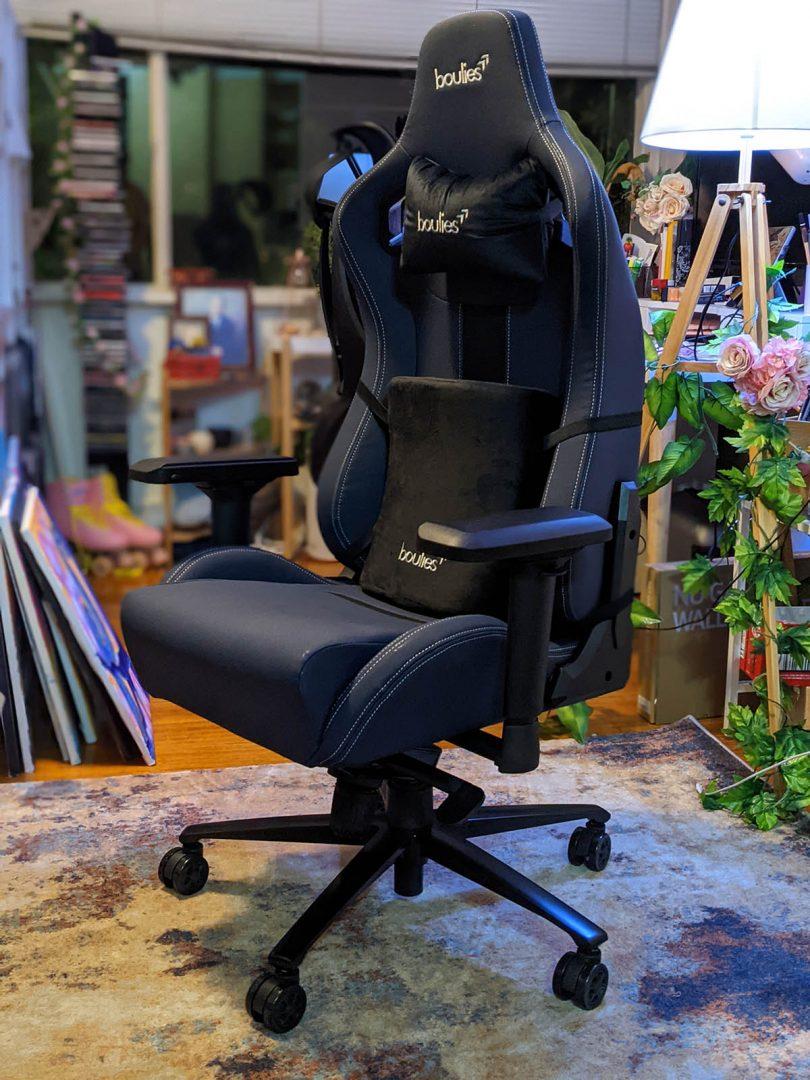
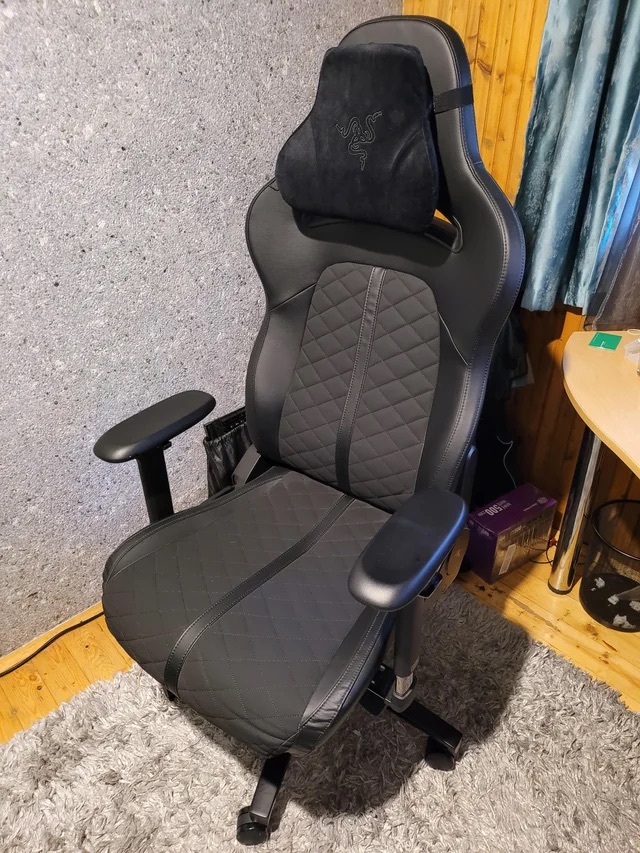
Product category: items_chair
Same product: no